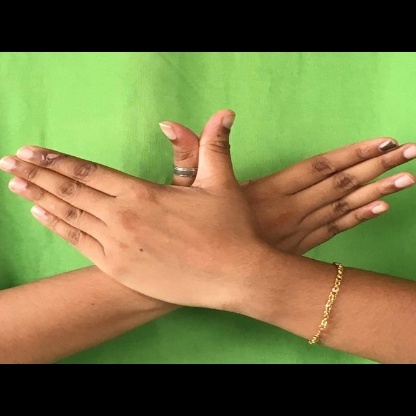
Mudra: Garuda